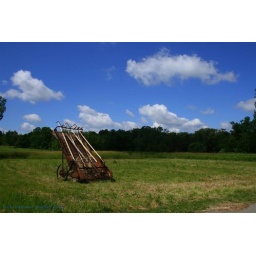
An abandoned piece of old farm equipment is parked in a field as beautiful, white, puffy, clouds hang overhead.